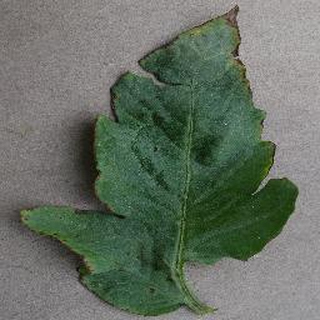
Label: tomato_bacterial_spot